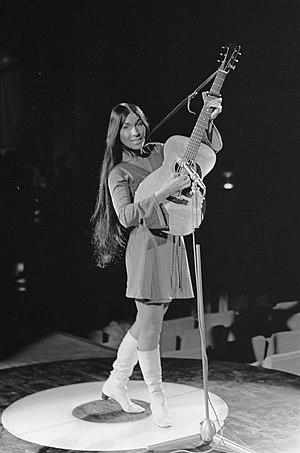
Buffy Sainte-Marie est une compositrice, parolière, chanteuse, actrice canadienne, d'appartenance crie.